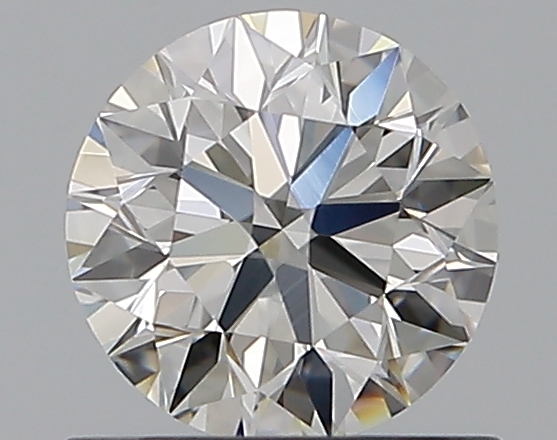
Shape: round
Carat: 0.61
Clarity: VVS2
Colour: G
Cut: EX
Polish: EX
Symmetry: EX
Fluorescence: N
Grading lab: GIA
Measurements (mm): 5.41 x 5.45 x 3.39